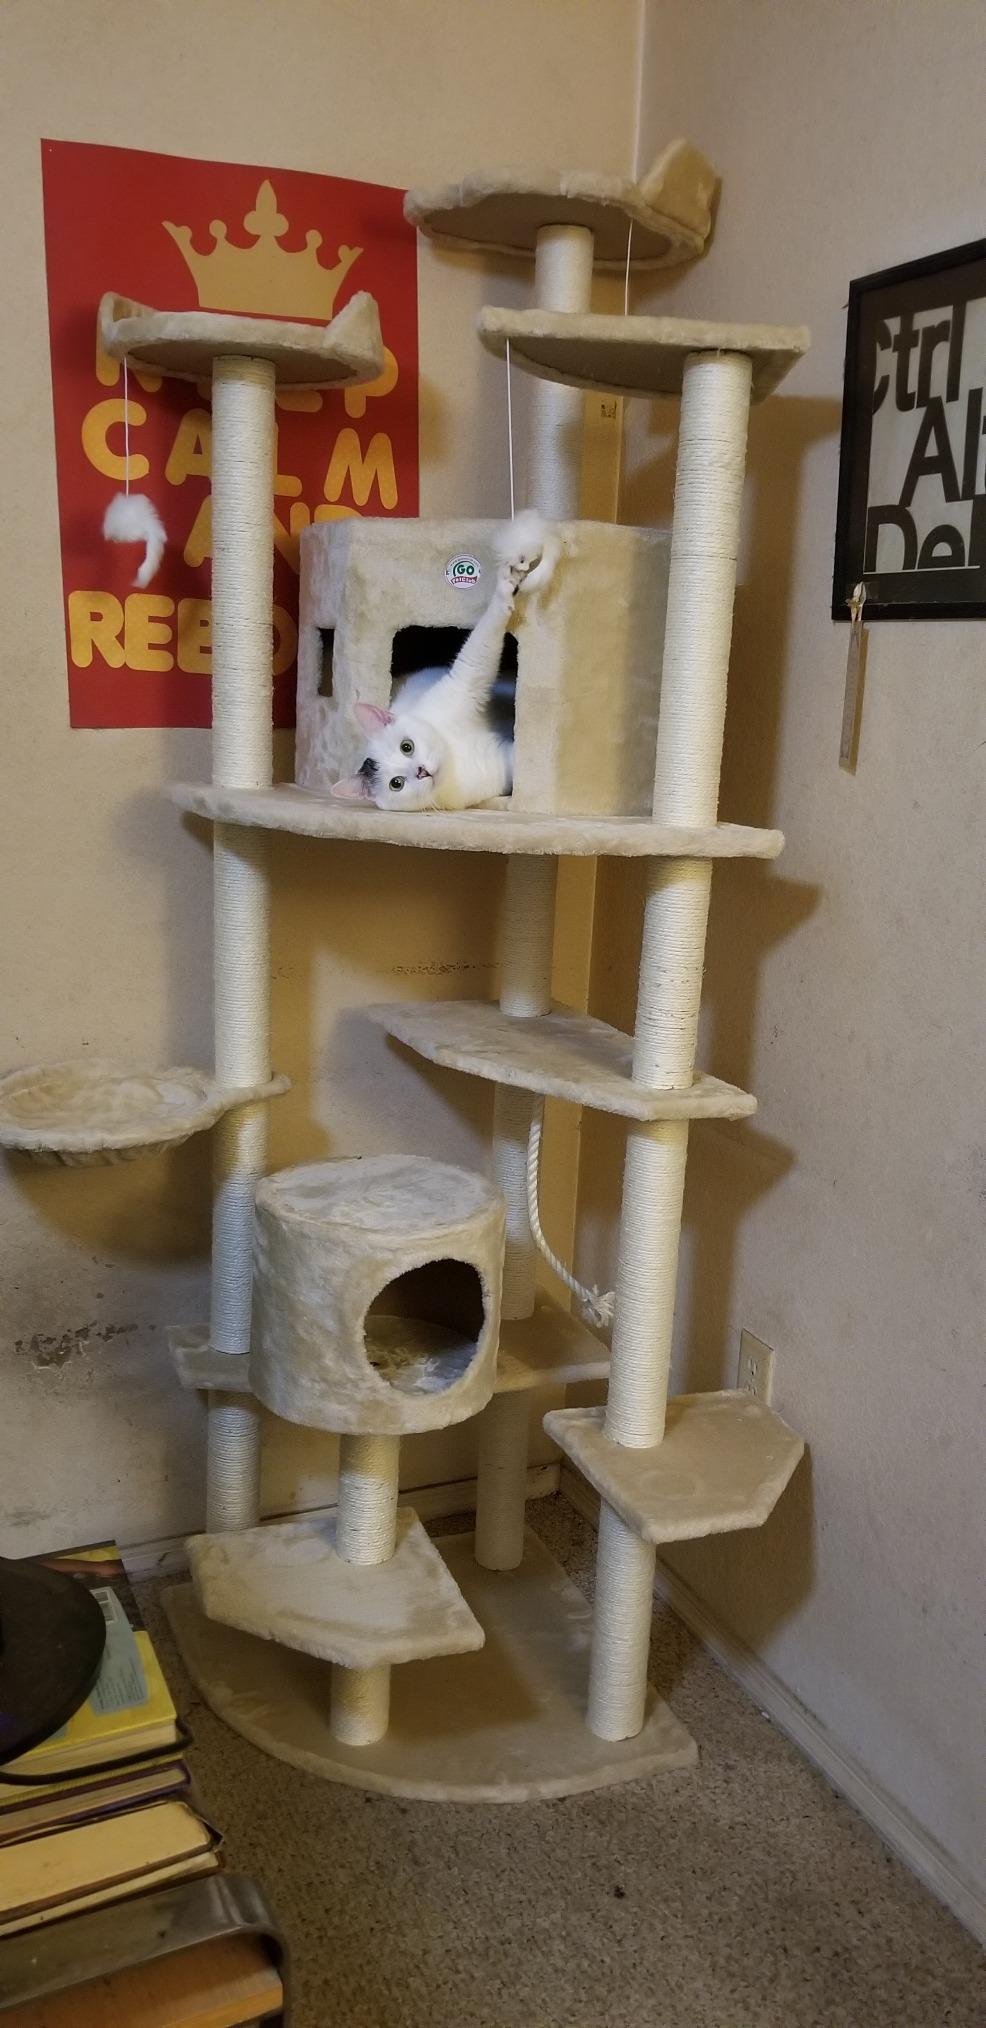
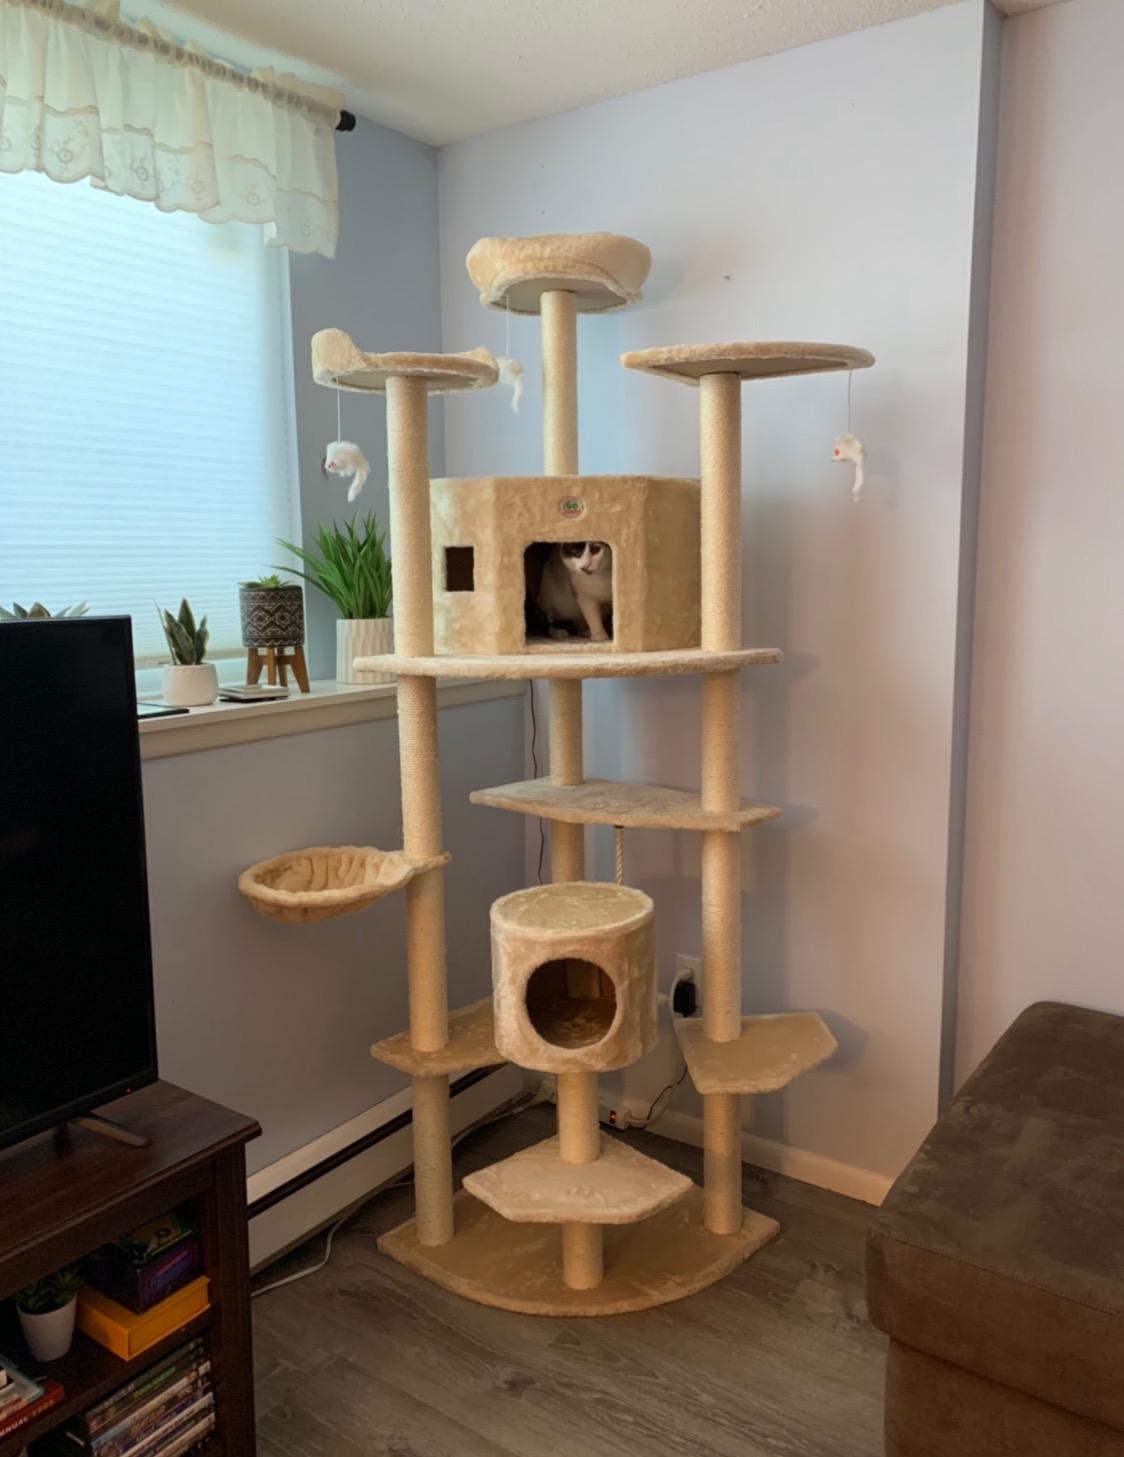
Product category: items_cat tree
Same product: yes